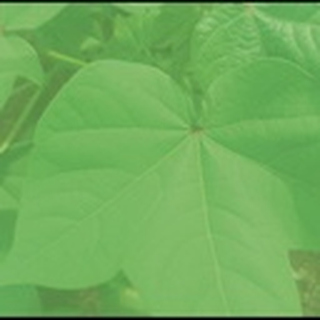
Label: healthy_cotton